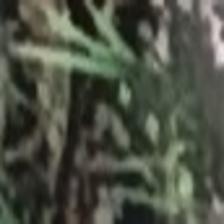
Label: clustered